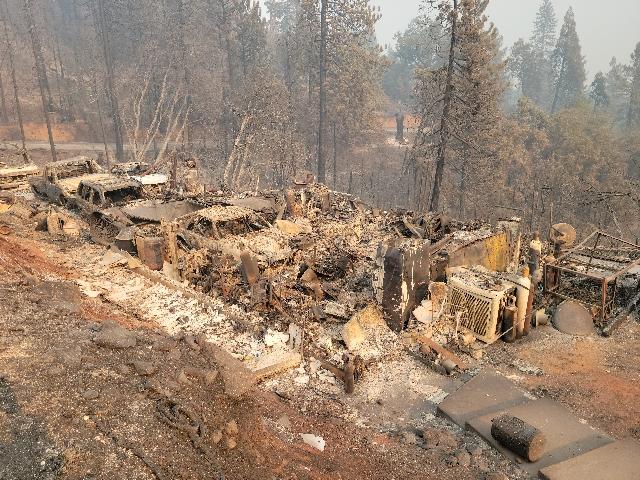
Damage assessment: destroyed